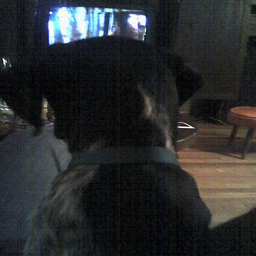
A dog sitting on a couch watching TV.
A dog sitting up looking towards a tv.
A dog is watching television in a darkened room.
A dog is seated in the living room watching tv
A dog sitting in a living room watching tv.